Redcliffe, Queensland

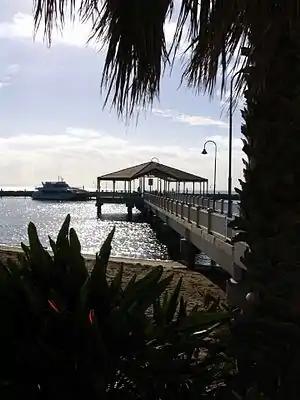
Redcliffe Jetty

From 1911, the twin screw excursion steamer "Koopa" made regular trips to Redcliffe jetty. The principal route for passengers was a steamer from Sandgate pier to Woody Point Pier. The Hornibrook Bridge connecting Clontarf in the Town of Redcliffe to Brighton in City of Brisbane was completed in 1935 and allowed easy access to and from Brisbane by motor car leading the way to rapid suburban development. That led to the cessation of the Sandgate to Woody Point steamers.